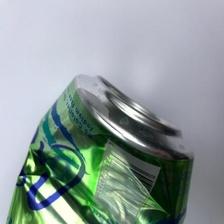
Label: cans